Avianca

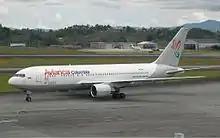
Former Avianca Boeing 767-200ER taxiing at José María Córdova International Airport in 2004

The airline traces its history back to December 5, 1919, in the city of Barranquilla, Colombia. Colombians Ernesto Cortissoz Alvarez-Correa (the first President of the airline), Rafael María Palacio, Cristóbal Restrepo, Jacobo Correa and Aristides Noguera and Germans Werner Kämmerer, Stuart Hosie, and Albert Tietjen founded the Colombo-German Company, called "Sociedad Colombo-Alemana de Transportes Aéreos" or SCADTA. The company accomplished its first flight on September 5, 1920, between Barranquilla and the nearby town of Puerto Colombia using a Junkers F.13, transporting 57 pieces of mail. The flight was piloted by German Helmuth von Krohn. This and another aircraft of the same type were completely mechanically constructed monoplanes, the engines of which had to be modified to efficiently operate in the climate of the country. There were nine aircraft in the fleet with a total range of , which could carry up to four passengers and two crewmen. Due to the topographic characteristics of the country and the lack of airports at the time, floats were adapted for two of the Junkers aircraft to make water landings in the rivers near different towns. Using these floats, Helmuth von Krohn was able to perform the first inland flight over Colombia on October 20, 1920, following the course of the Magdalena River; the flight took eight hours and required four emergency landings in the water.